HMAS Protector (1884)

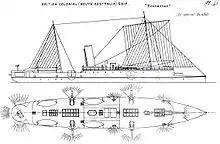
Starboard elevation and deck plan, 1888

For her size, "Protector" was exceptionally heavily armed. Her largest weapon was the Armstrong-rifled breech-loading gun mounted at the bow. The gun weighed 12 tons and could fire a shell using a charge of of black powder.